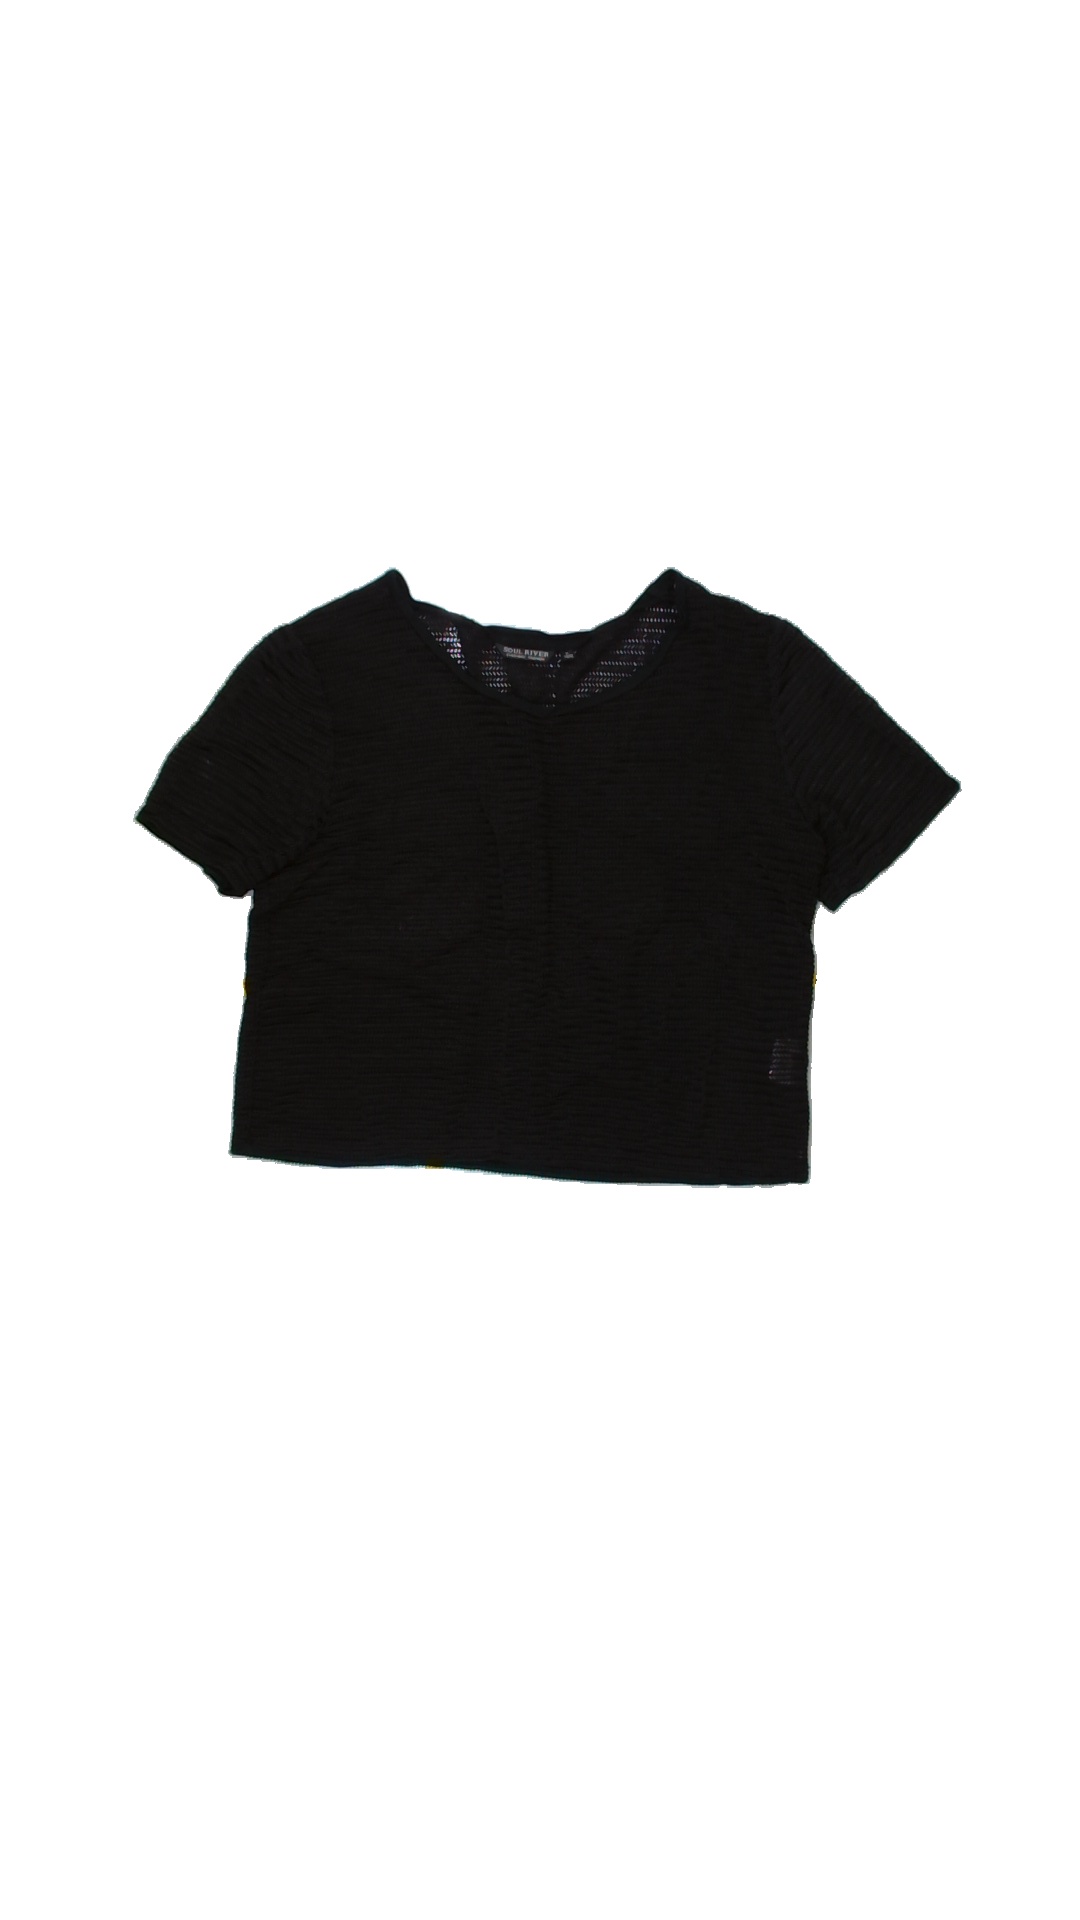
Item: Top (Ladies)
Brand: Not Applicable
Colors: Black
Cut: C-collar
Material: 100% nylo
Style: No trend
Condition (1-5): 5
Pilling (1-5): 5
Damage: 0
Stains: No
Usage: Reuse
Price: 50-100